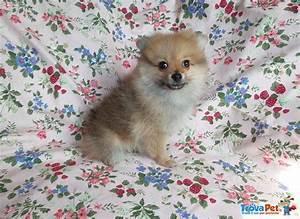
dog